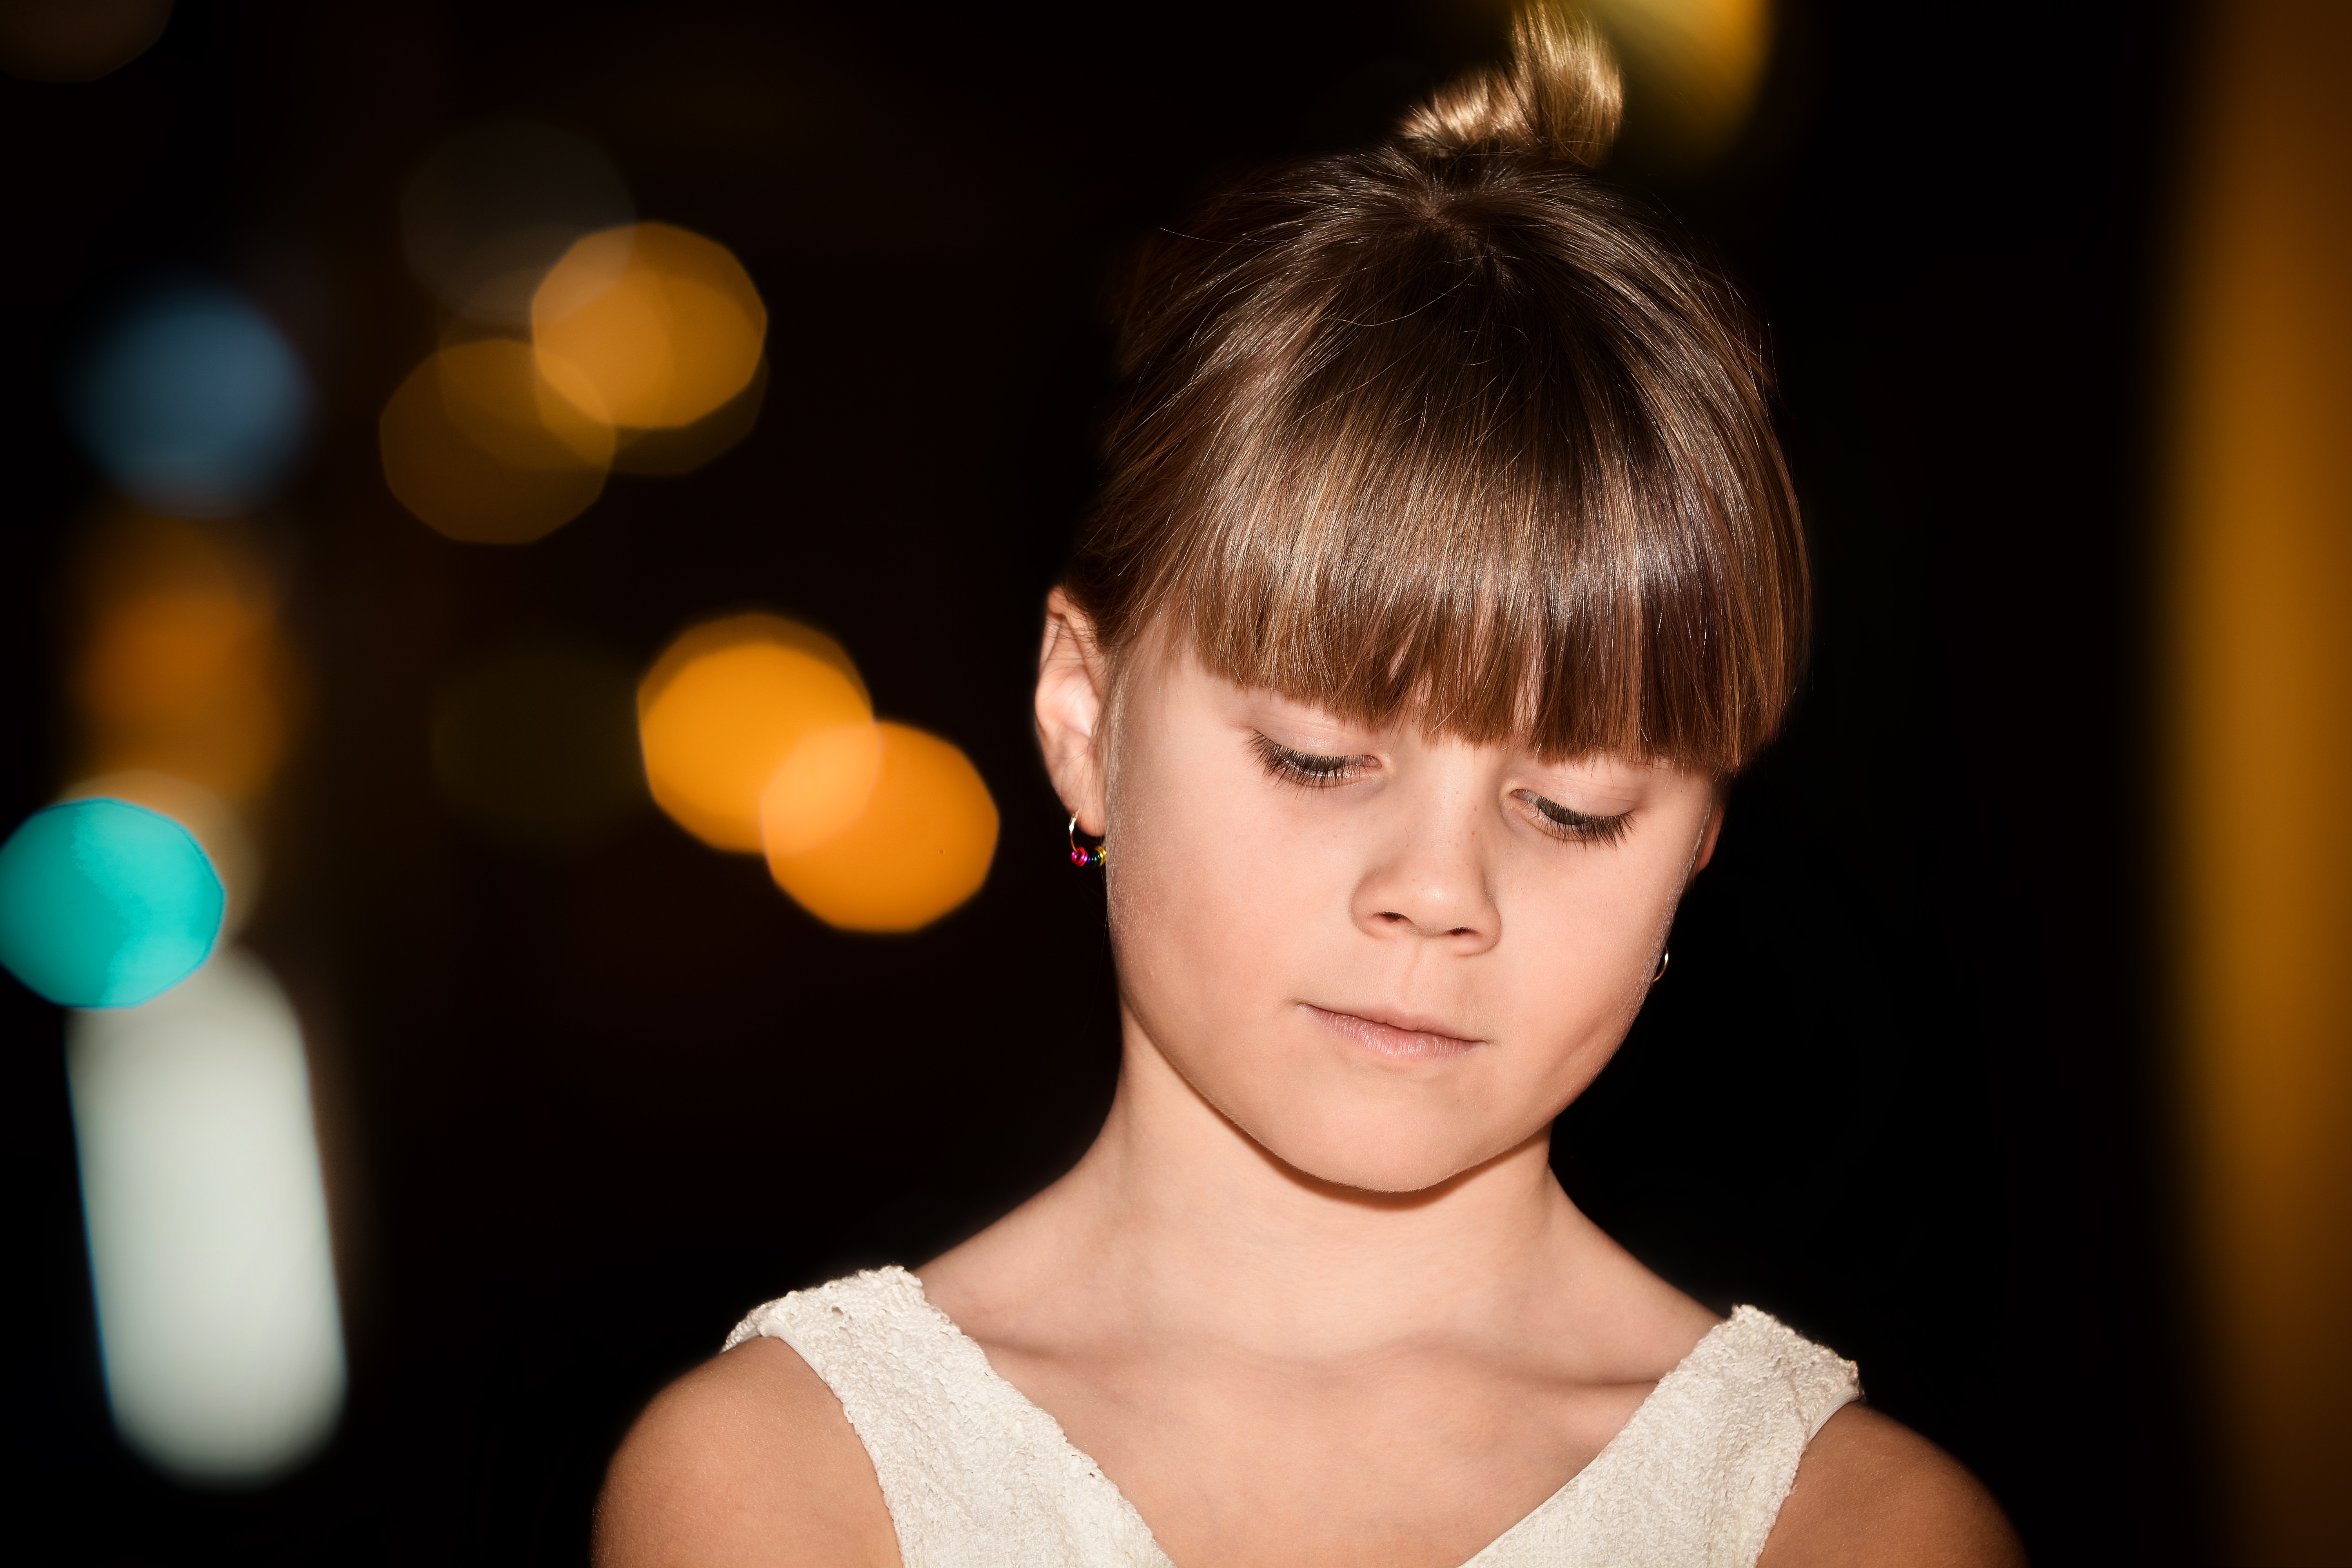
person, bokeh, girl, woman, hair, portrait, model, spring, child, fashion, hairstyle, long hair, face, nose, eye, beauty, brown hair